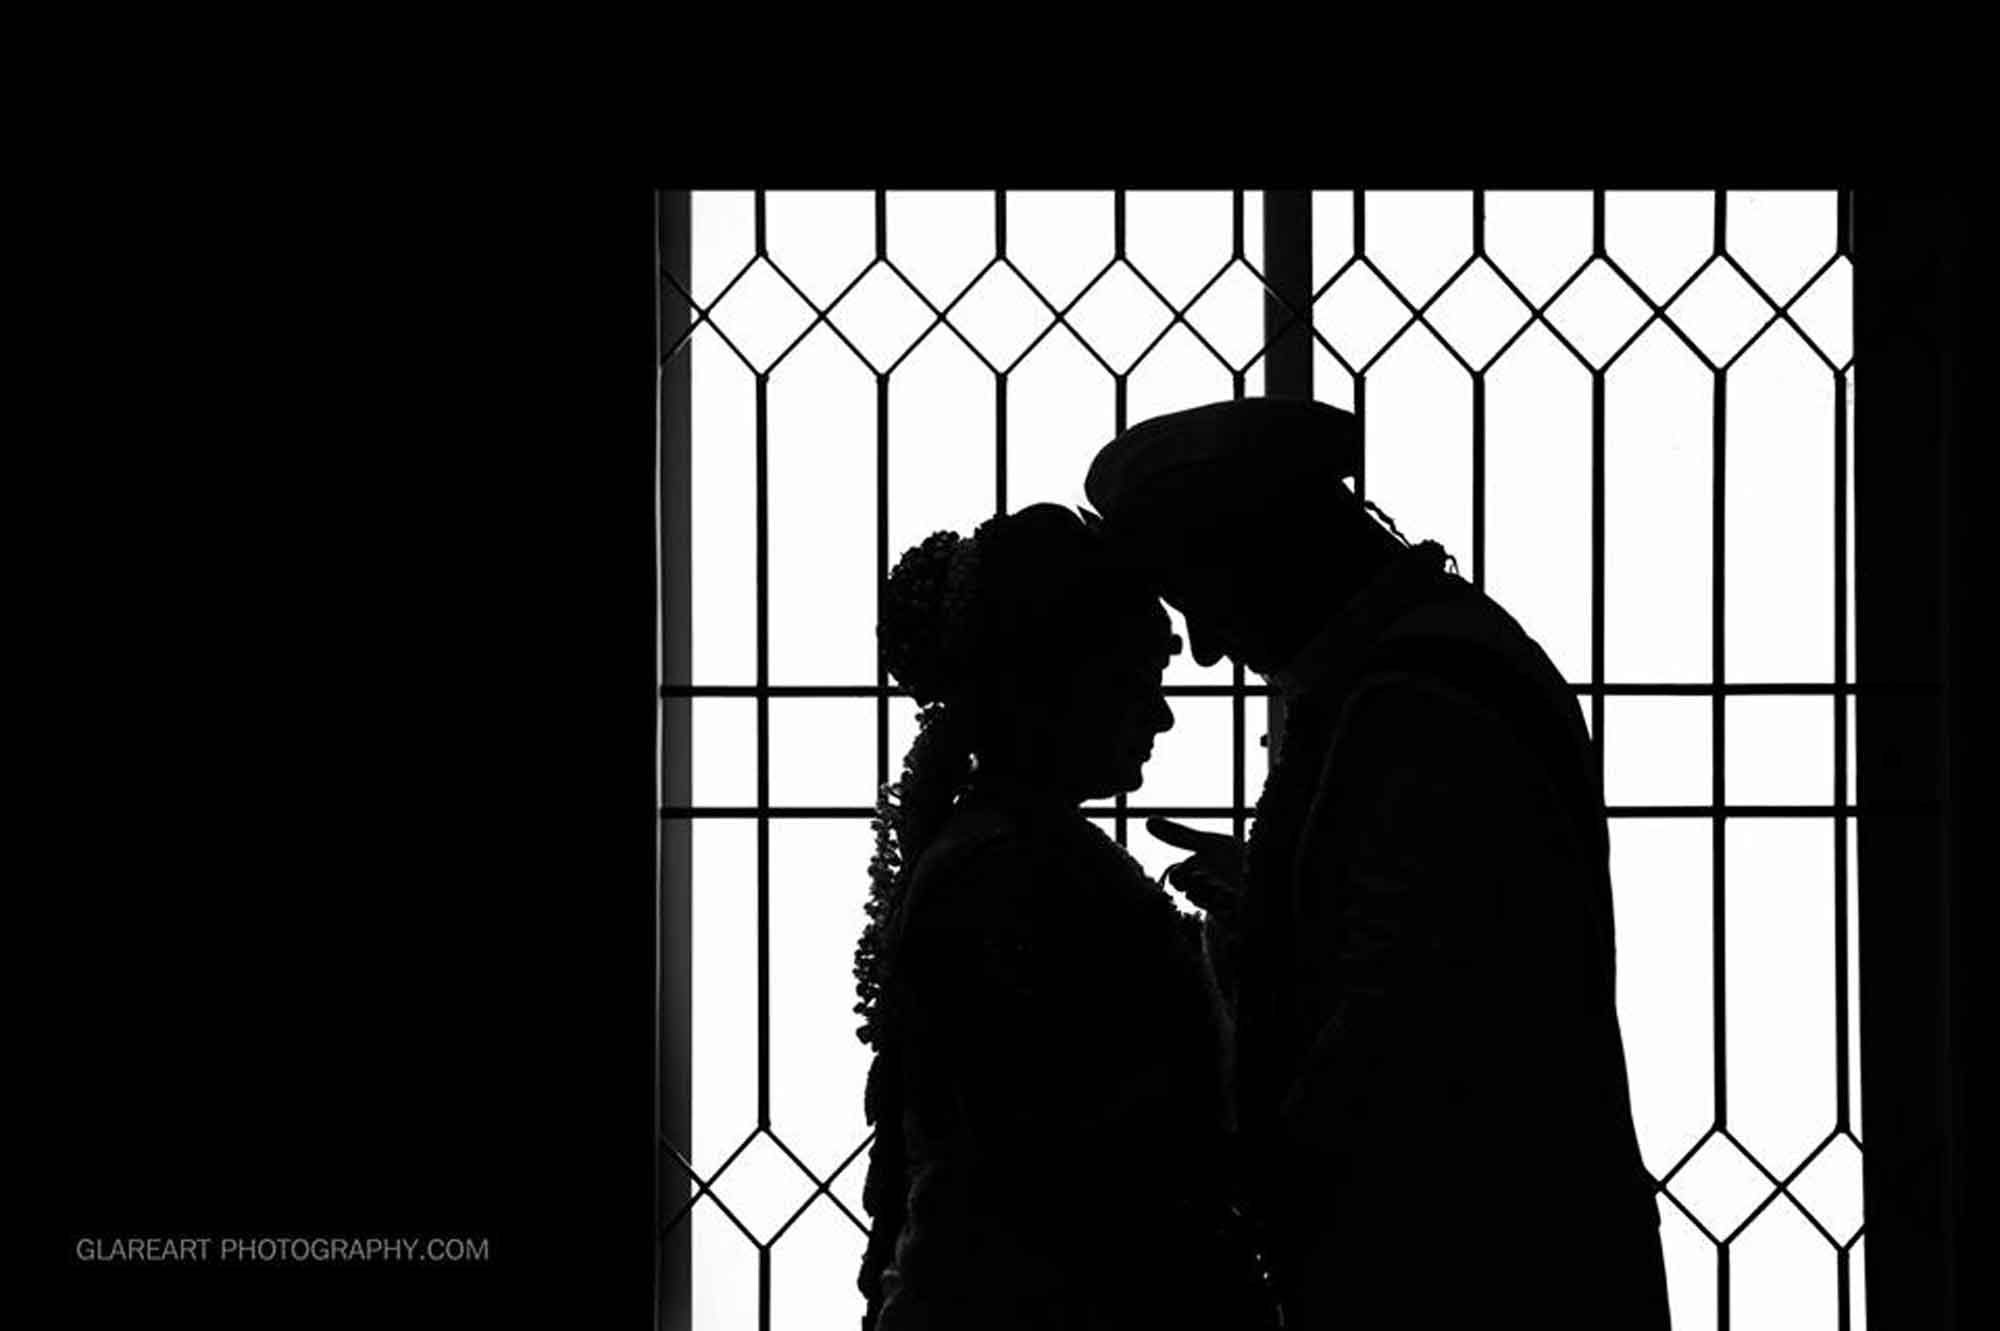
traditional, wedding, black, photograph, black and white, silhouette, photography, monochrome photography, window, monochrome, angle, darkness